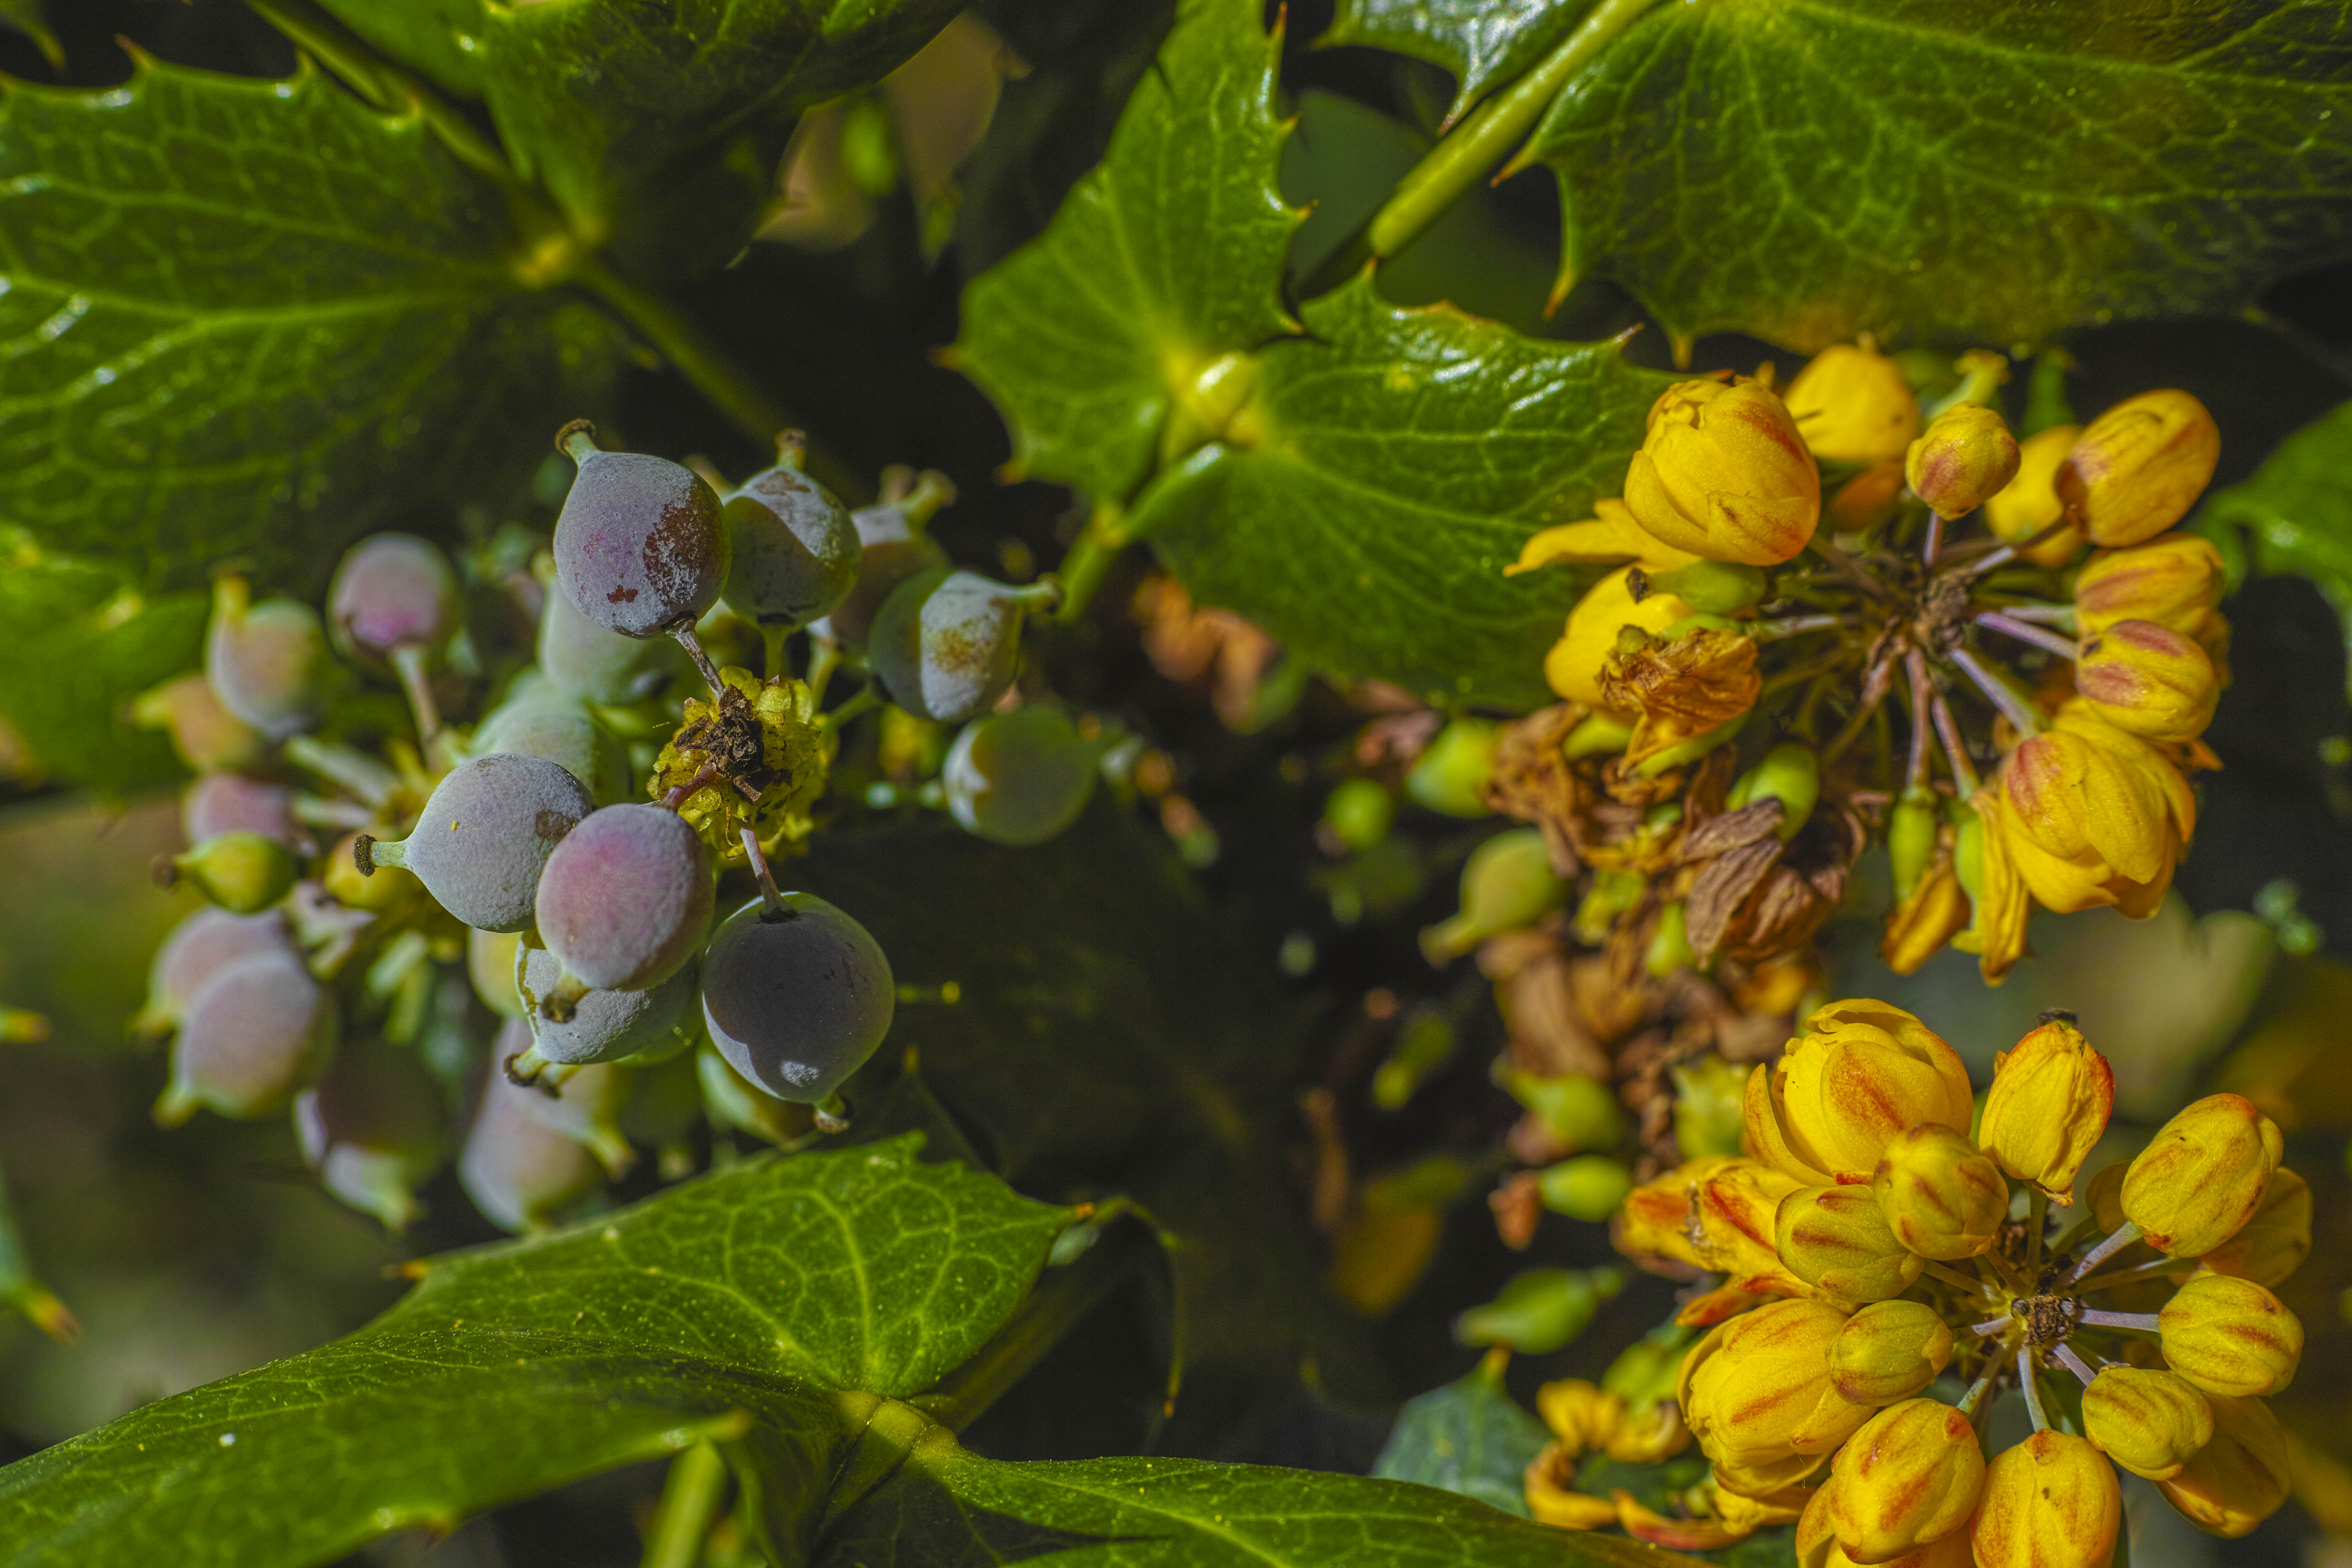
tree, nature, branch, blossom, plant, leaf, flower, food, green, produce, autumn, botany, flora, wildflower, shrub, macro photography, flowering plant, land plant